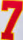
Number: 7